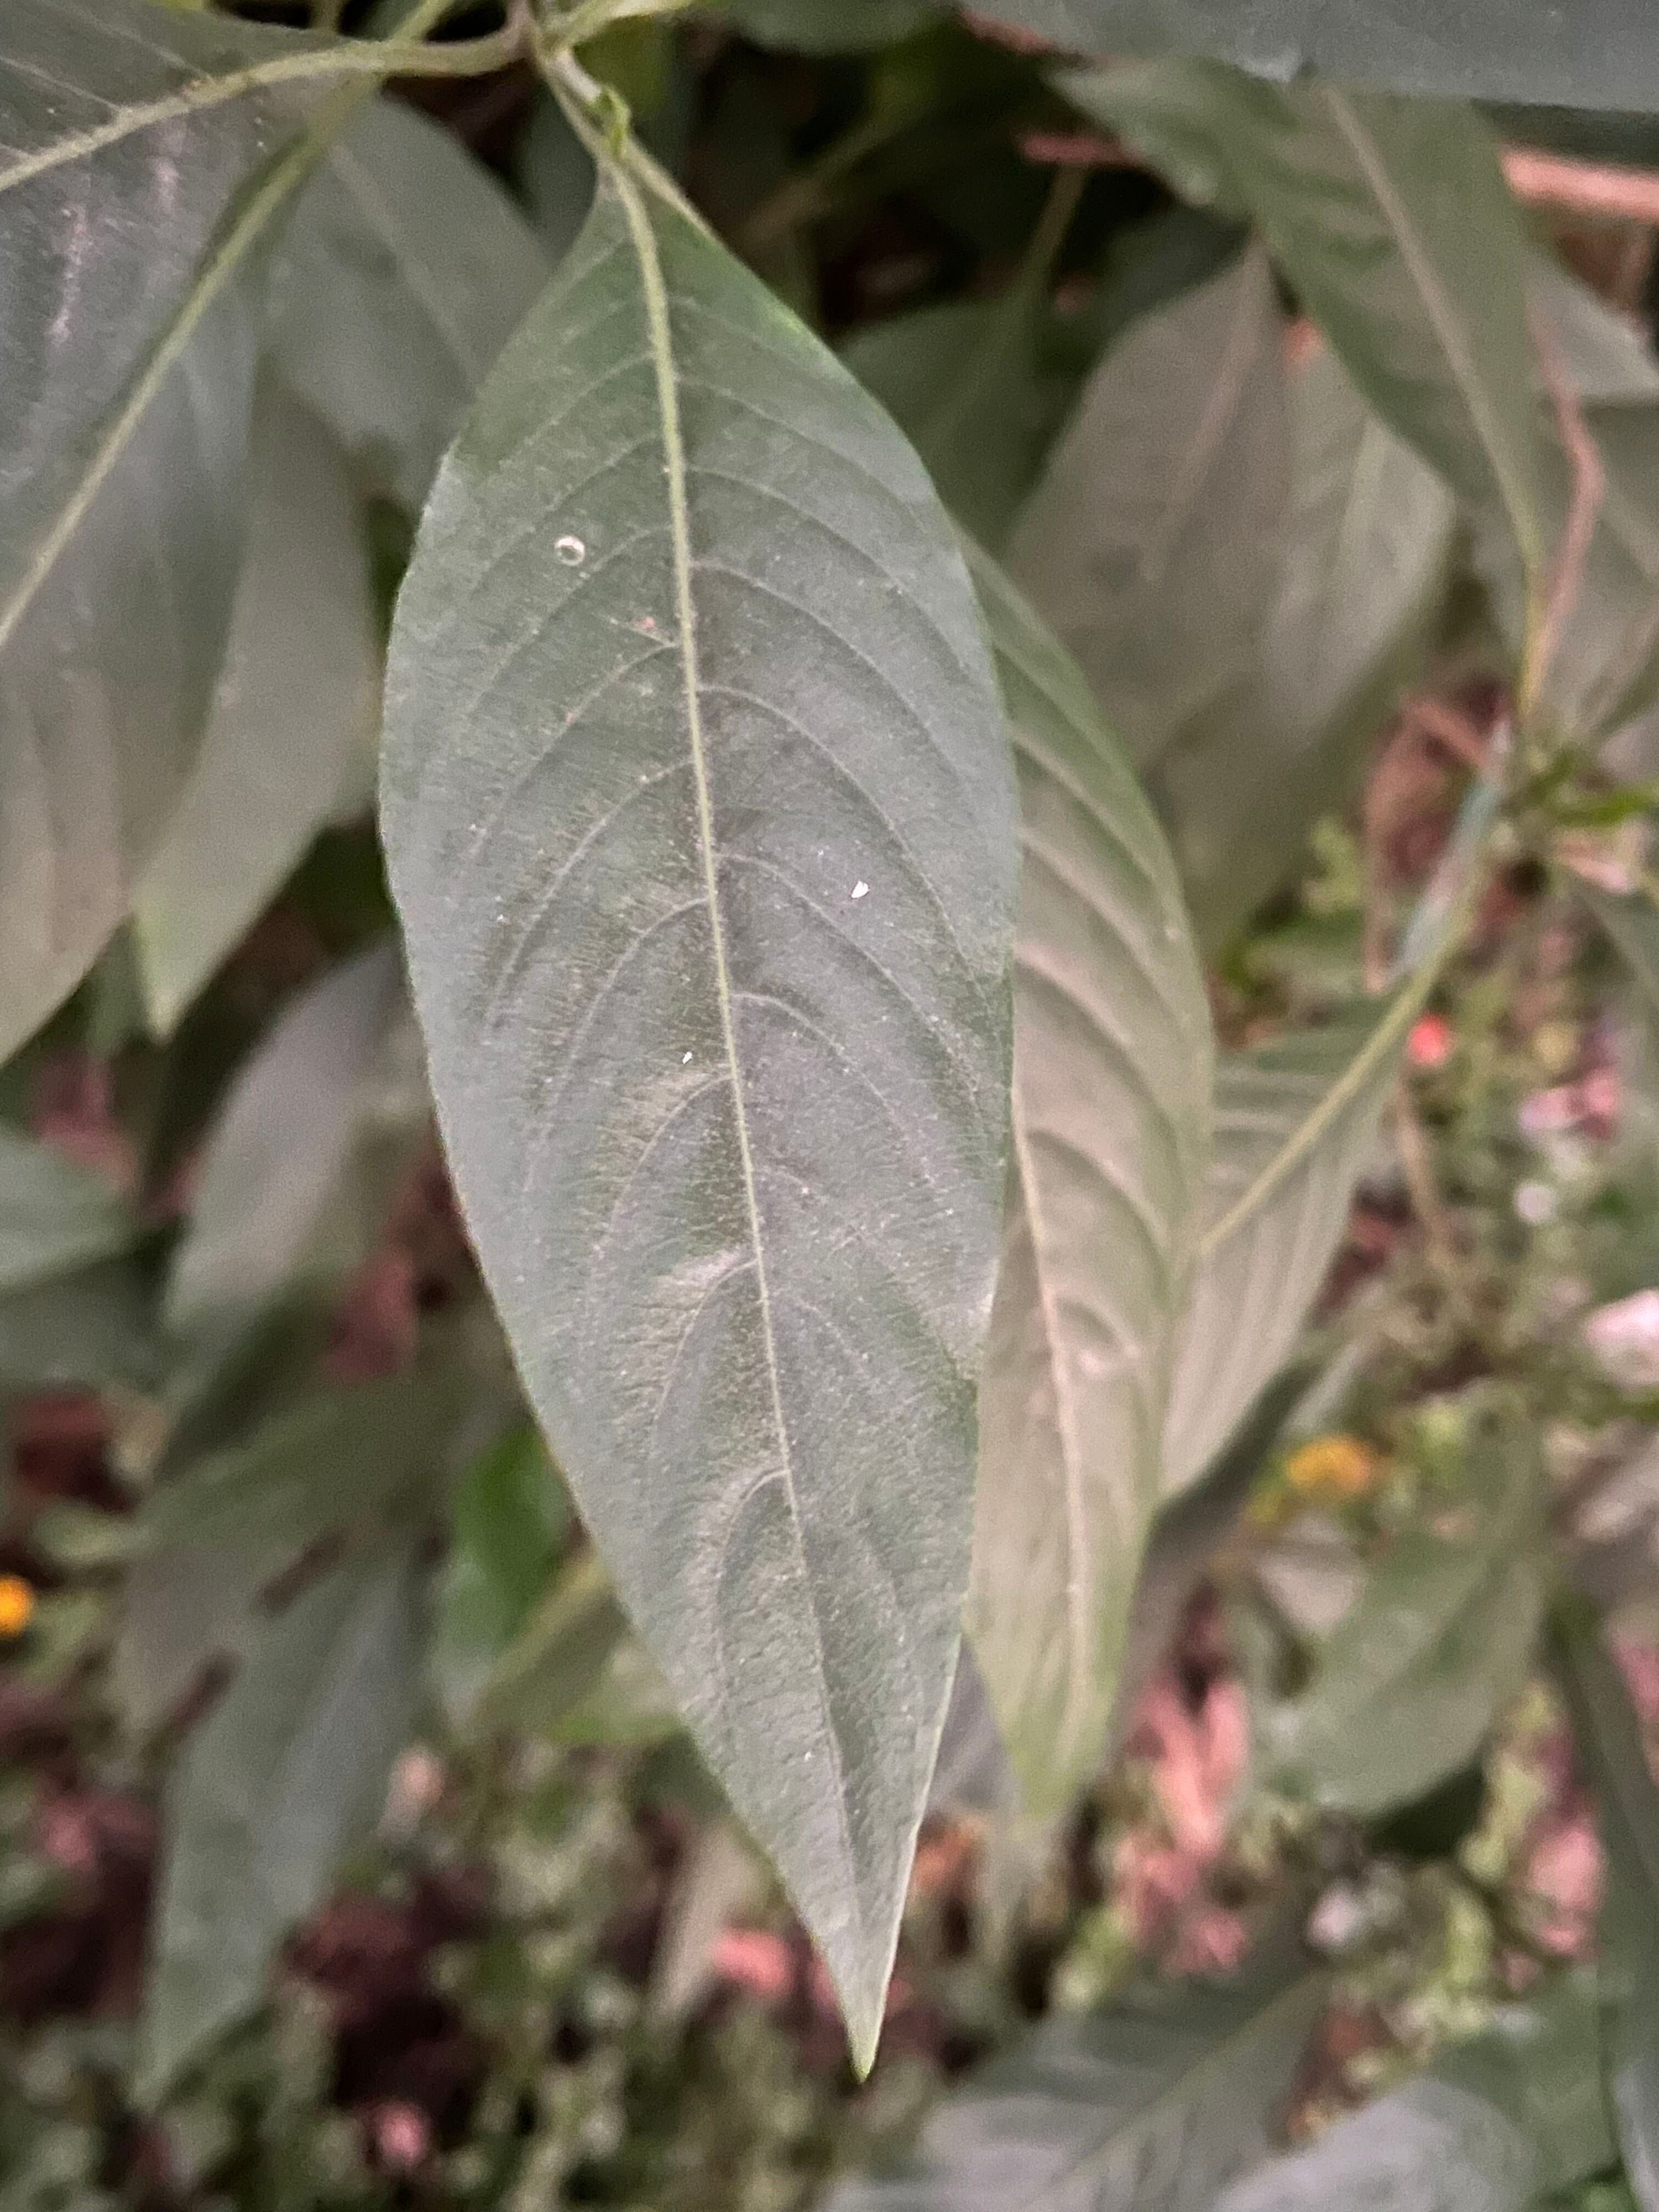
Plant species: justicia-adhatoda